Michelle McCool

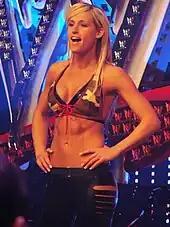
McCool in March 2008

McCool returned to "SmackDown!" on June 2, 2006, this time as a heel with a "sexy teacher" gimmick, playing on her real life experiences as a teacher. Upon her arrival, she aligned with Kristal Marshall to feud with Jillian Hall and Ashley Massaro. This feud led to a Fatal Four-Way Bra and Panties match at The Great American Bash, which Massaro won. She won her first singles match on the July 28 episode of "SmackDown!", defeating Hall by illegally using the ropes as leverage.